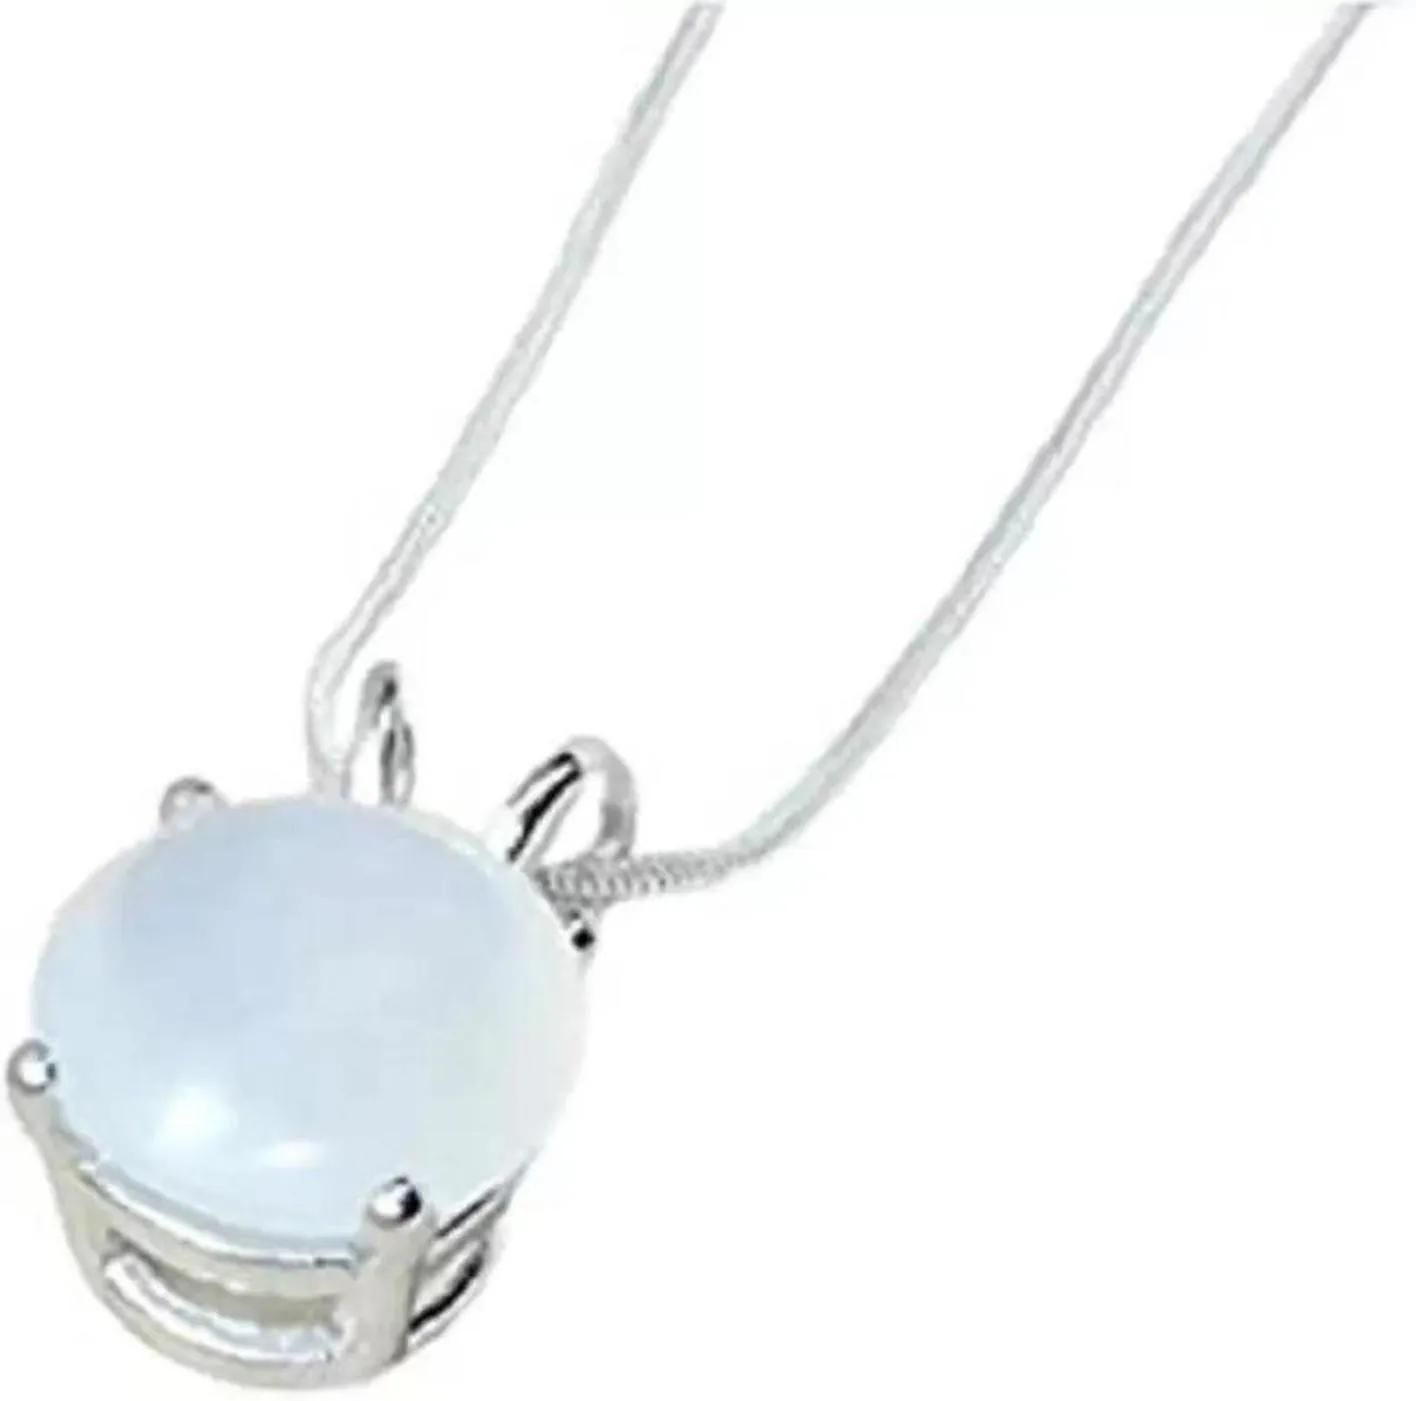
Chopra Gems Brass Moonstone Pendant White (Men and Women)
Type: Necklaces & Pendants
Brand: Chopra Gems & Jewellery
Price: Rs. 431
 A stone of intuition and insight, moonstone helps us to connect to all the different cycles we experience in life. Moonstone helps balance the emotional body.
Features: Color - white,Collection - ethnic,Base material - brass
Included: Pendant